The Yellow Wallpaper

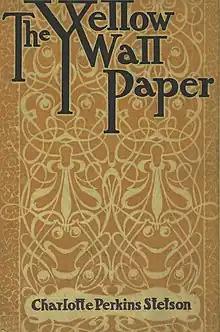
Cover of a 1901 edition of "The Yellow Wallpaper"

"The Yellow Wallpaper" (original title: "The Yellow Wall-paper. A Story") is a short story by American writer Charlotte Perkins Gilman, first published in January 1892 in "The New England Magazine". It is regarded as an important early work of American feminist literature for its illustration of the attitudes towards the mental and physical health of women in the 19th century. It is also lauded as an excellent work of horror fiction.